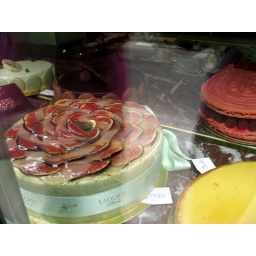
Fig cake in the window display